Mary Potter (nun)

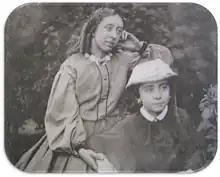
Mary Potter and her sister-in-law Marguerite

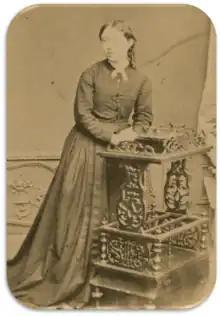
Mary Potter's engagement photo

Mary Potter was born in a rented house at 23 Old Jamaica Road in Bermondsey, South London. She was the fifth child, and the only girl, born to William and Mary Anne (Martin) Potter. One of her brothers was the chess master William Norwood Potter. Mary Potter had a congenital heart and lung disease which left her in frail health, and with a permanent cough, for the rest of her life. Her father left the family home in 1848, went to Australia, and never returned, leaving his wife to raise the children by herself.